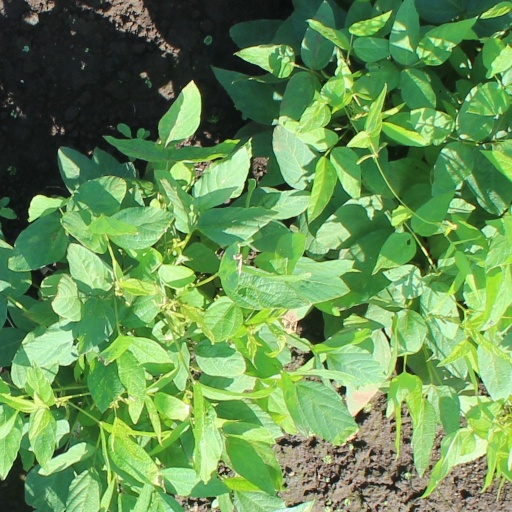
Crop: soybean